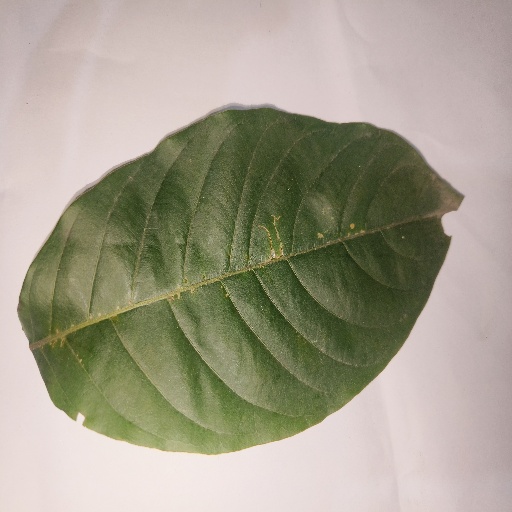
Species: HariTaki
Leaf condition: Shot Hole